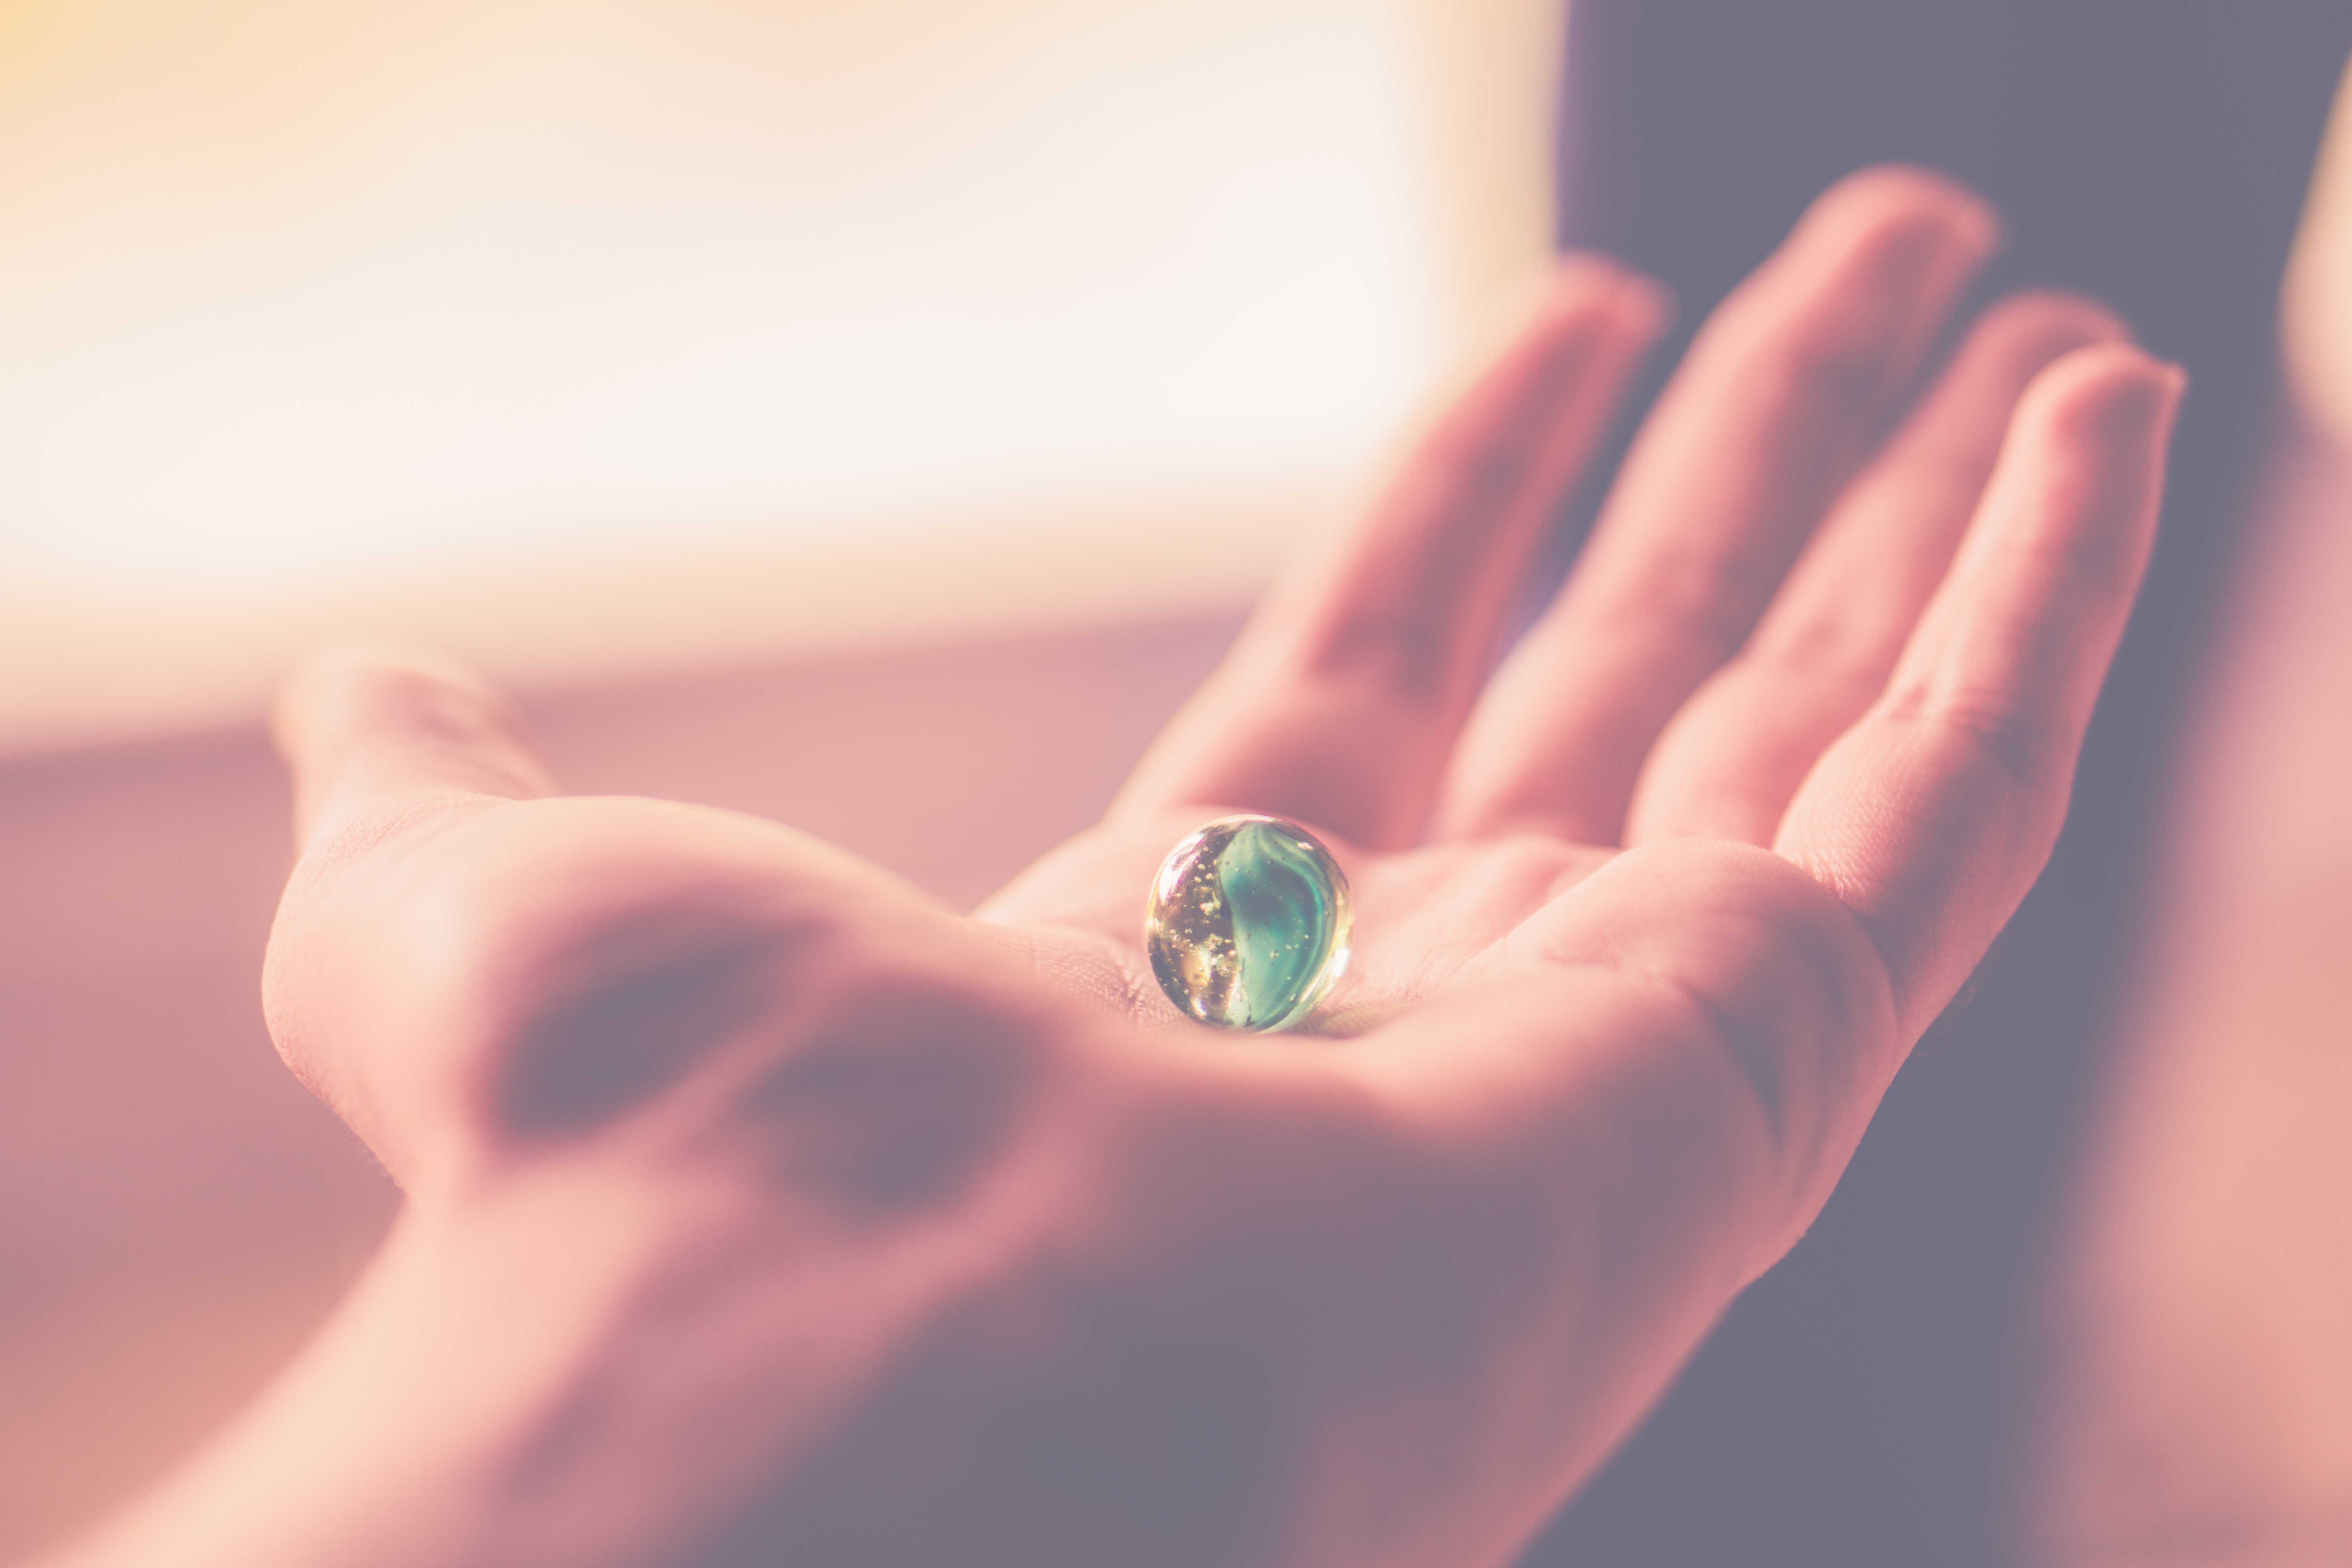
hand, open, photography, ring, finger, palm, nail, hold, close up, jewellery, marble, organ, macro photography, fashion accessory